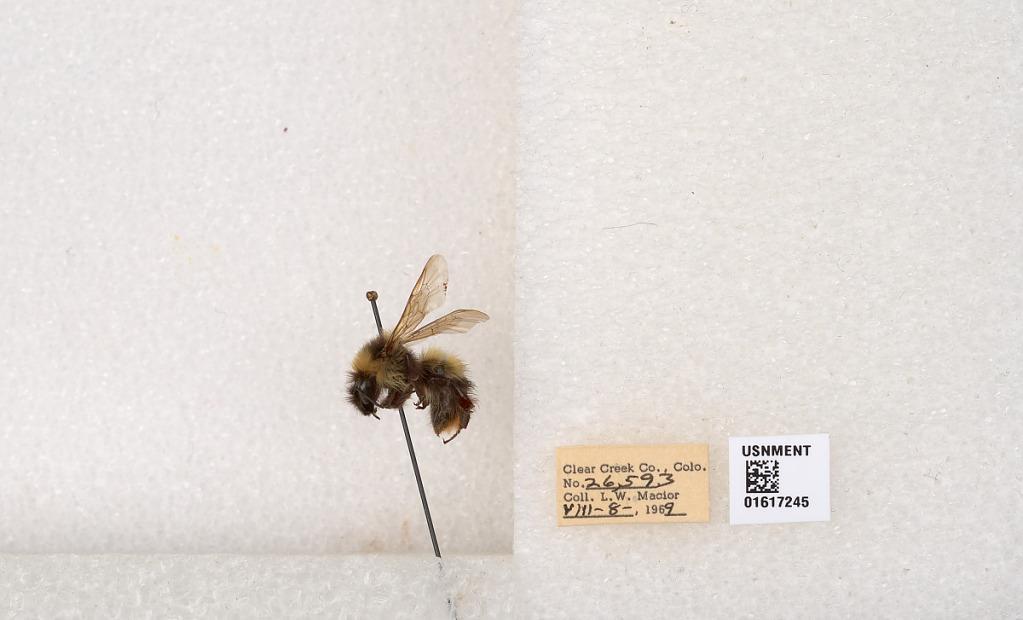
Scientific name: Bombus kirbyellus
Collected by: L. Macior
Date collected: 1969-8-8
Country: United States
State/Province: Colorado
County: Clear Creek
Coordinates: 39.6891, -105.644